Ivan Ratiev

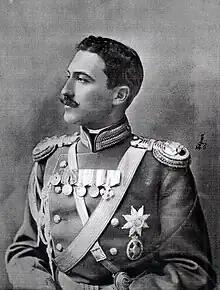
Portrait of Ratiev in military uniform

Ivan Dimitrievich Ratiev, also known as Ivane Dimitris dze Ratishvili (July 17, 1868 – April 26, 1958) was a Georgian prince and a prominent officer of the Imperial Russian Army. Serving as a high-ranking official at the Winter Palace during the Russian Revolution of 1917, Ratiev is best known for saving the imperial treasures from being looted during the revolutionary turmoil. Ratiev spent several years in the Gulag but had his sentence commuted, at which point he retired to Tbilisi, Georgia where he remained until his death.